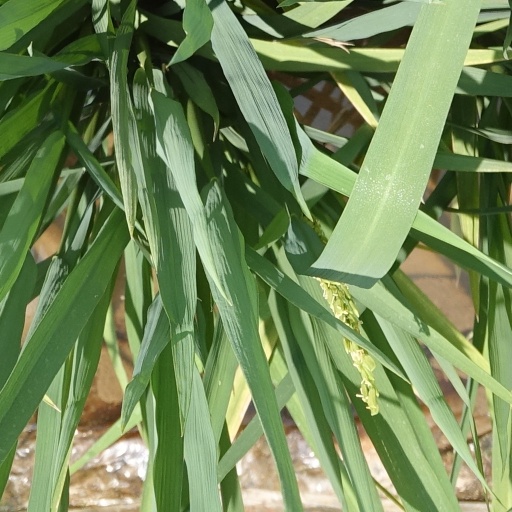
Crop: rice